Decree of Kutná Hora

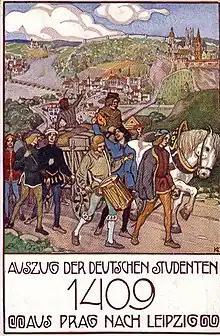
German students leaving Prague for Leipzig (postcard)

In anticipation of the Council of Pisa, the three "foreign" nations (Poland, Bavaria and Saxony) at the university opposed the request of Wenceslaus to take a neutral attitude between the two rival popes in the Western Schism. Wenceslaus himself hoped for support of a new Pope to regain the German kingship after his deposition by Rupert of the Palatinate nine years before. However, King Rupert, relying on the support of Pope Gregory XII and the Prague archbishop Zbyněk Zajíc of Hazmburk, pressured German teachers and students not to side with his Bohemian rival.